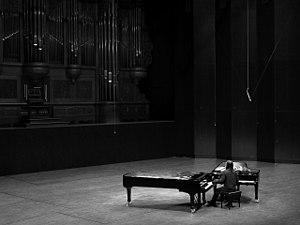
Piano Phase est une œuvre de musique minimaliste du compositeur américain Steve Reich écrite en 1967. Elle fait partie des premières œuvres importantes du compositeur et constitue une avancée technique majeure dans sa carrière. Écrite pour deux pianos et également transcrite pour deux marimbas, elle constitue la toute première œuvre purement instrumentale de musique de phase de Reich qui jusqu'alors n'avait utilisé que des bandes magnétiques pour réaliser les processus de phasing qu'il venait de mettre en application. Donnée en création le 17 mars 1967, cette œuvre constitue la base théorique de sa période dite de « minimalisme de jeunesse » basé uniquement sur le déphasage et le rythme qui nourriront ses créations jusqu'en 1971 avec la pièce Drumming.
La musique minimaliste est un courant de musique contemporaine apparu dans les années 1960 aux États-Unis, qui représente une part importante de la musique classique de ce pays. En France, le courant est fréquemment appelé musique répétitive, et désigne plus spécifiquement l'ensemble des œuvres utilisant la répétition comme technique de composition. Les principaux compositeurs de musique minimaliste sont La Monte Young, Terry Riley, Steve Reich, Philip Glass, et John Adams. L'œuvre considérée comme fondatrice du minimalisme est In C de Terry Riley, composée en 1964. La musique minimaliste est parfois désignée sous l'étiquette plus large de musique postmoderne.